Tulips of Haarlem

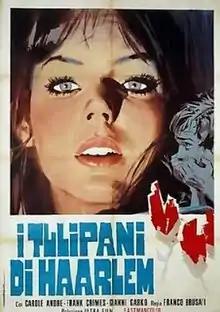
Film poster

Tulips of Haarlem is a 1970 Italian drama film directed by Franco Brusati. It was entered into the 1970 Cannes Film Festival.